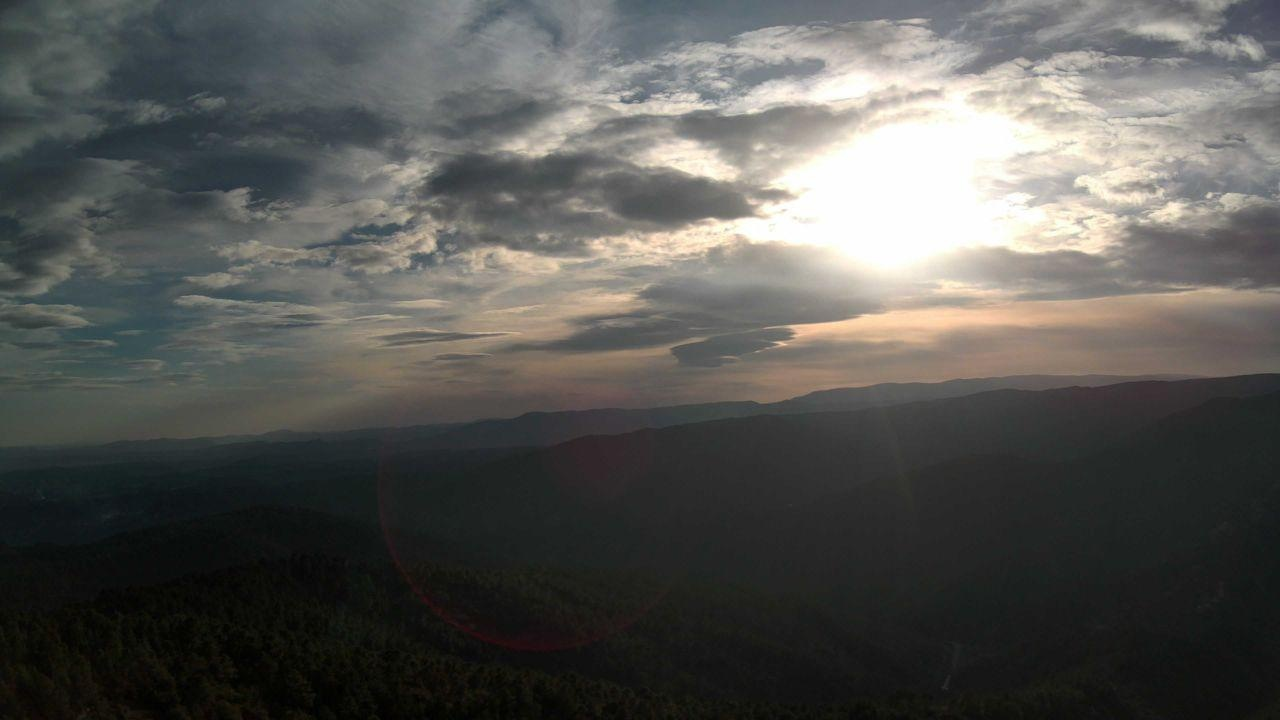
Fire: no
Smoke: yes